Chuchel

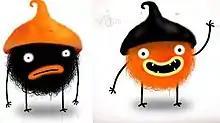
Original colour on the left and the new colour is on the right.

The game was developed by Amanita Design. Designer Jaromír Plachý started to work on the game after he finished Botanicula in 2012. Plachý stated that he wanted to make an interactive cartoon with funny animation. He came up with the character of Chuchel (the word "chuchel" does not "officially" exist, but it's an apparent combination of two similar Czech words "chumel" (clamp or tangle) and "chuchvalec" (tangled mass or clot)) when he decided to draw the first thing that comes to his mind. Plachý then designed environments and turned them into actual levels.